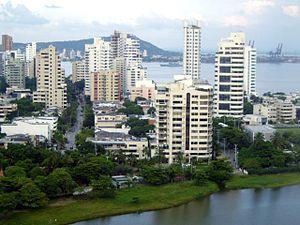
L'approvisionnement en eau et l'assainissement en Colombie ont été grandement améliorés au cours des décennies passées. Entre 1990 et 2008, l'accès à l'assainissement est passé de 79 % à 86 % tandis que l'accès à l'eau augmentait légèrement, passant de 88 % à 92 %. La couverture dans des zones rurales reste particulièrement en retrait. En outre, malgré des améliorations, la qualité de l’eau et des services d'assainissement reste insuffisante. Par exemple, seulement 72 % des clients qui reçoivent des services publics ont eu de l'eau de qualité potable et, en 2006, seulement 25 % des eaux usées produites dans le pays ont subi un traitement quelconque.